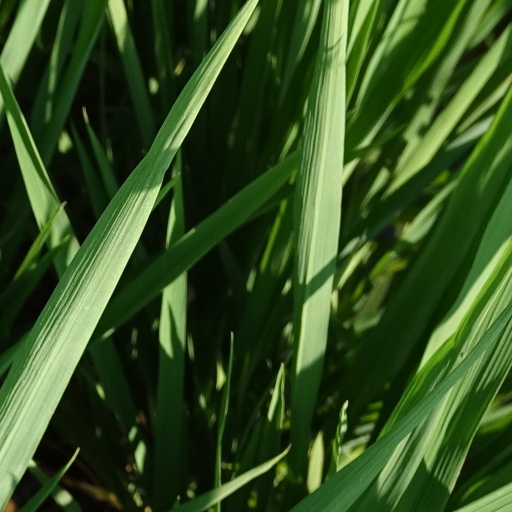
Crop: rice